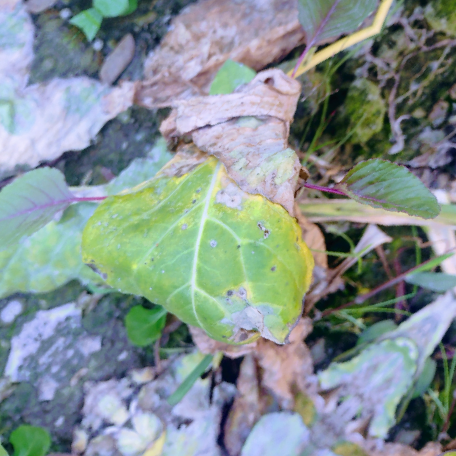
Label: Downy Mildew